Barbecue chicken

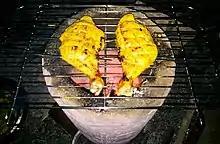
Chicken legs are being barbequed in Assam, India.

In India, similar variations of barbecue chicken like Chicken tikka and Tandoori chicken is eaten.